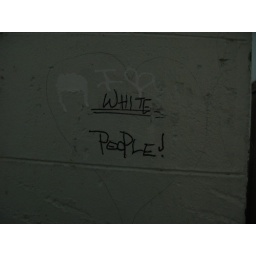
i heart white people graffiti in our building - weird and a little scary